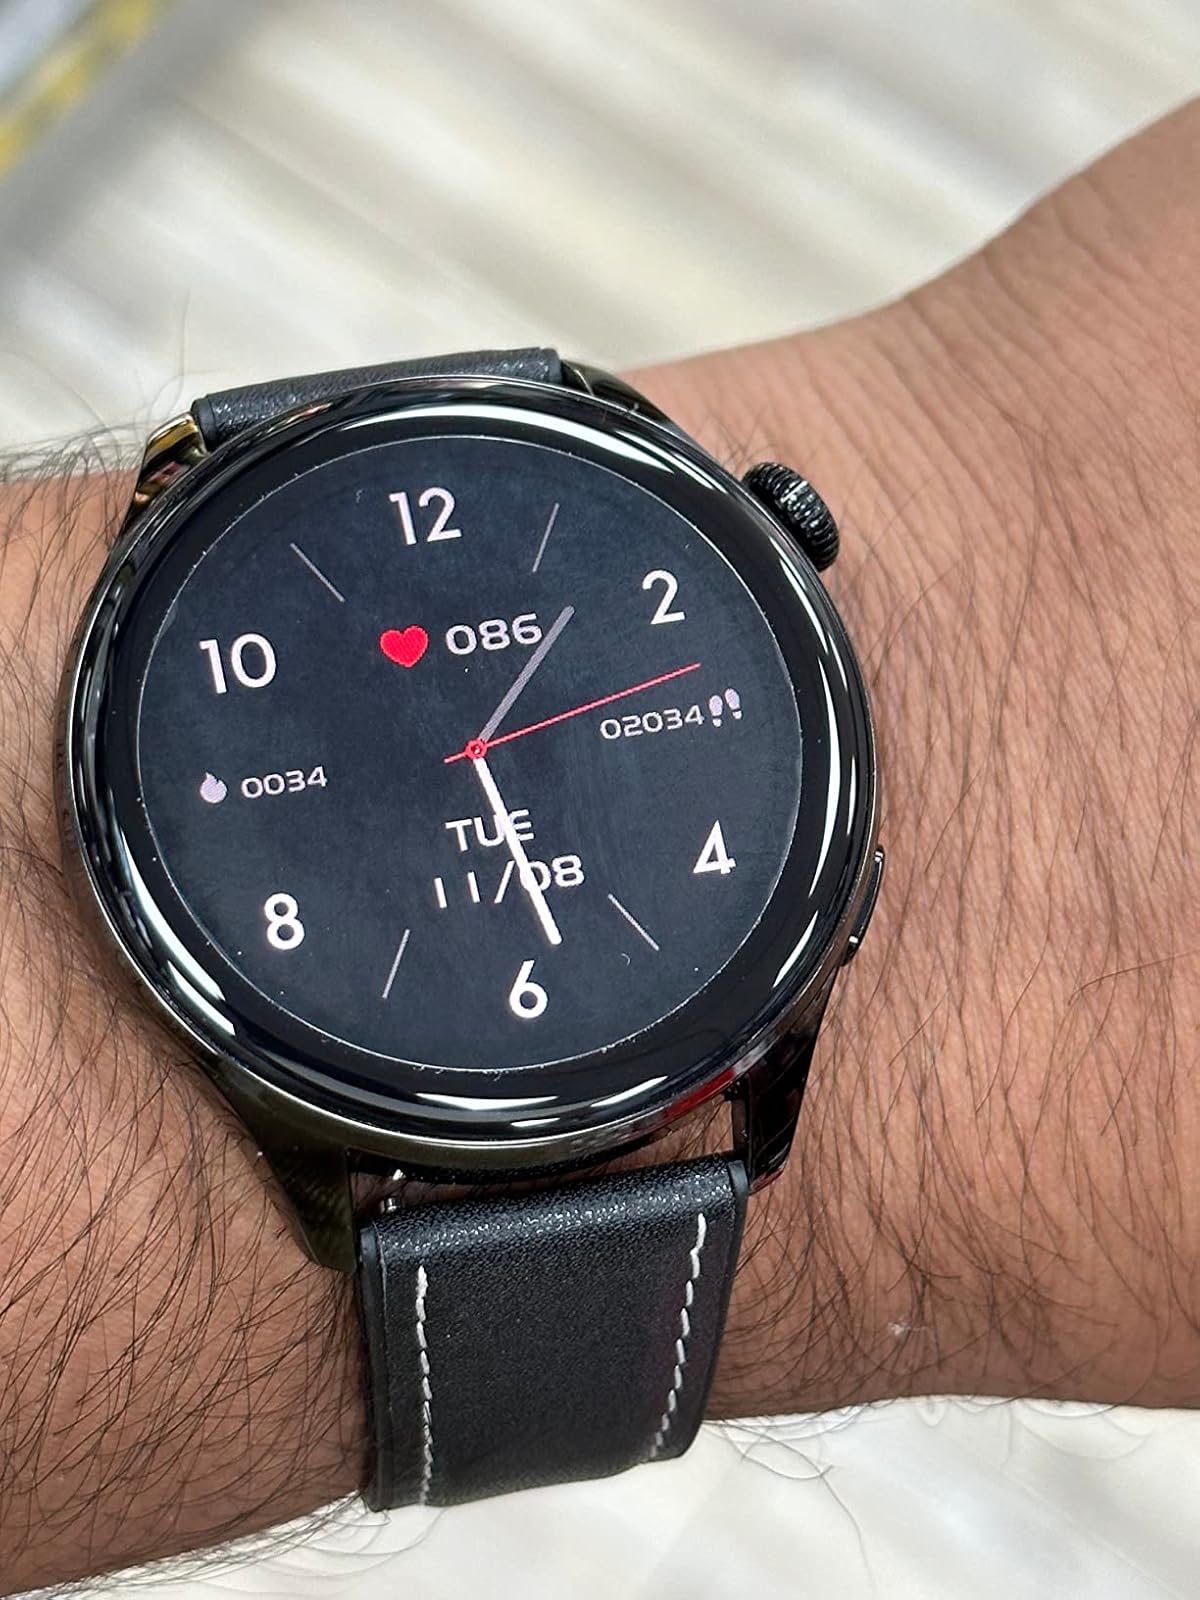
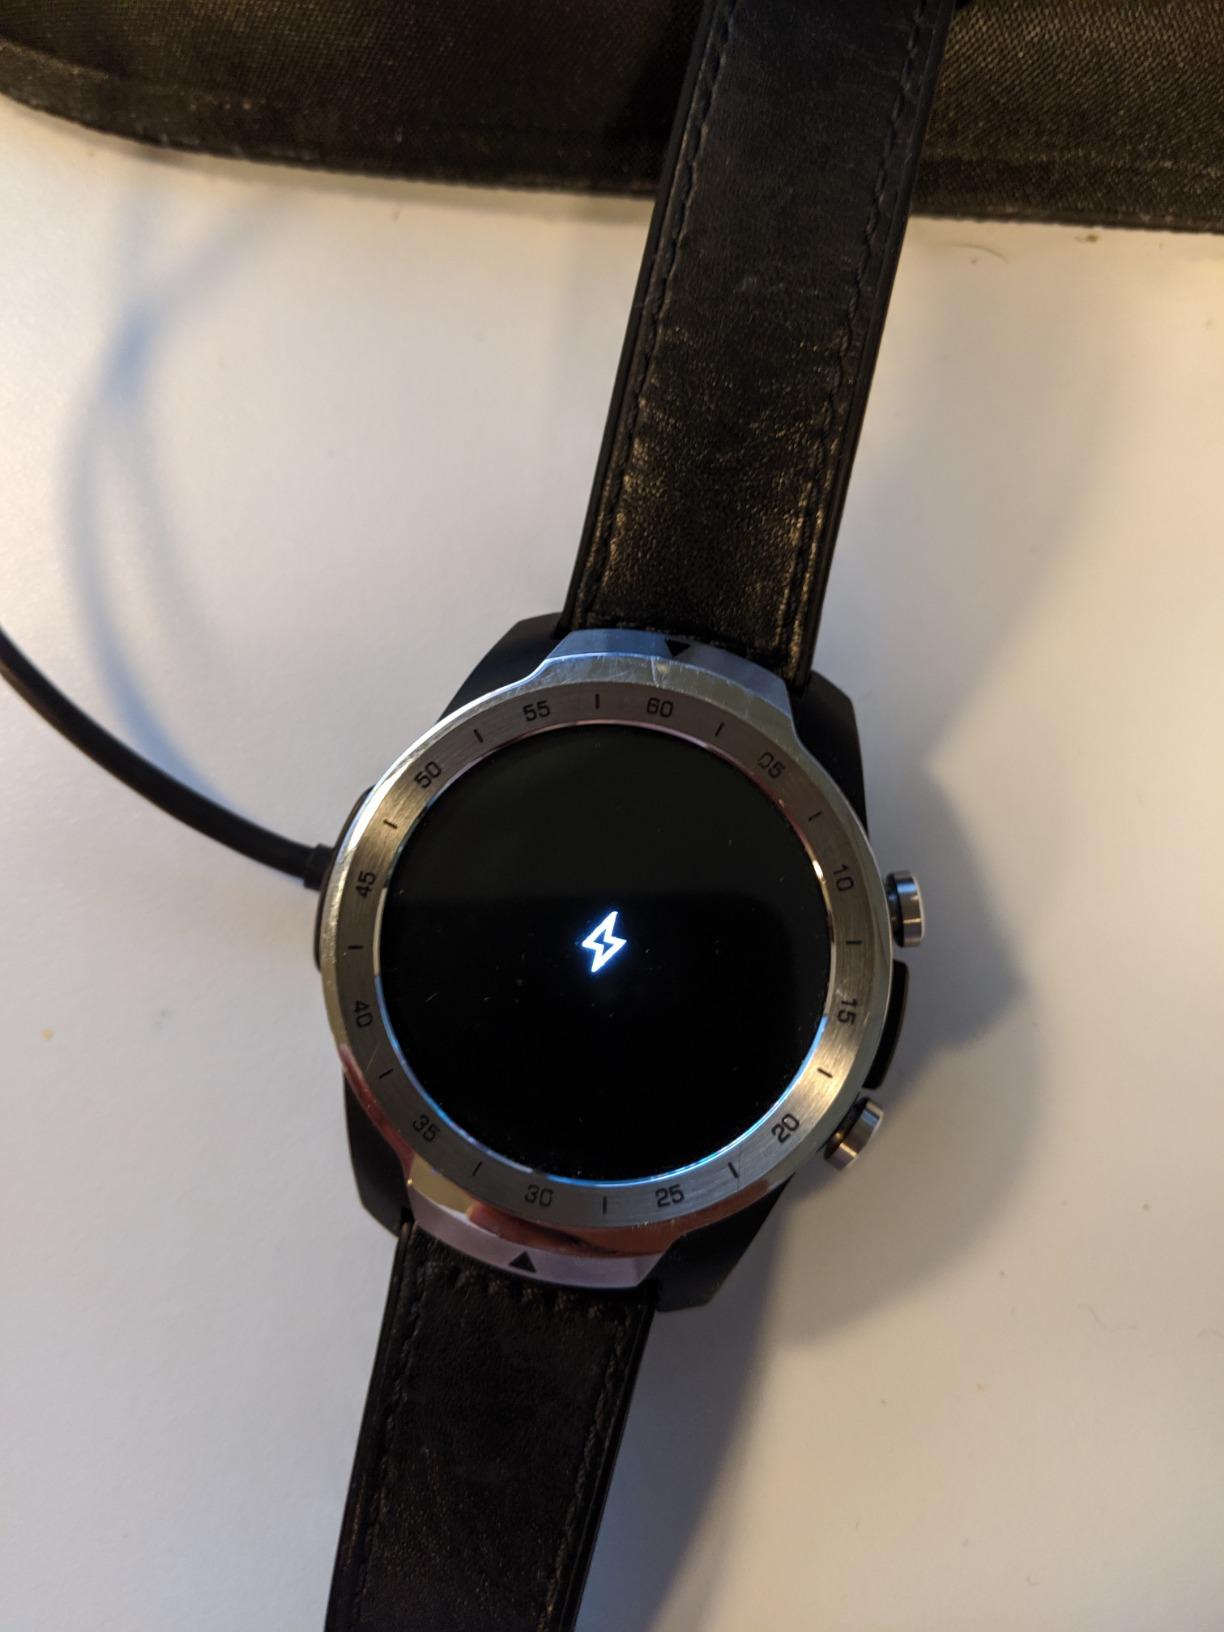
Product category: smartwatch
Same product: no